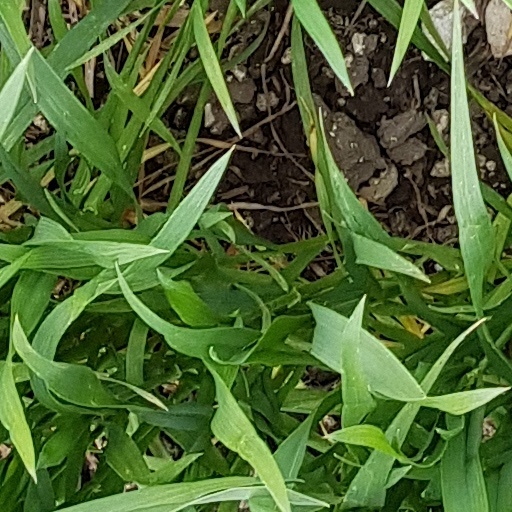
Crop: wheat